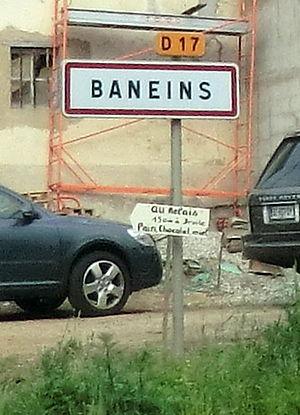
Panneau d'entrée Baneins.